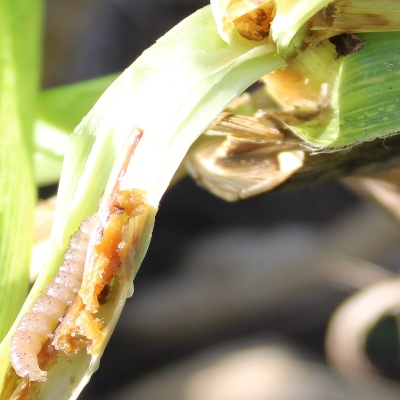
Crop: Maize
Condition: fall armyworm